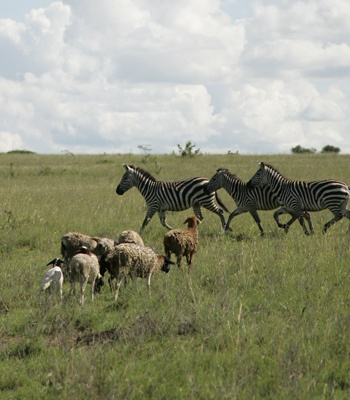
SEVERAL GOATS AND THREE ZEBRAS ALL RUNNING IN THE FIELD
Three zebras and several llamas are on a plain
A herd of three zebras and sheep running through the pasture.
Several zebra in field of grass with a number of sheep.
zebra and unknown animals in a field of grass